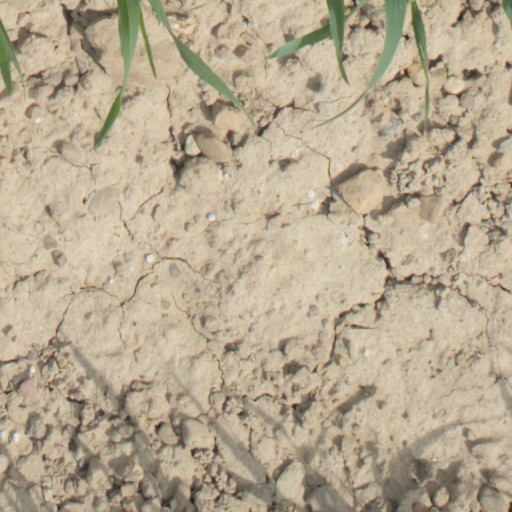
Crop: wheat